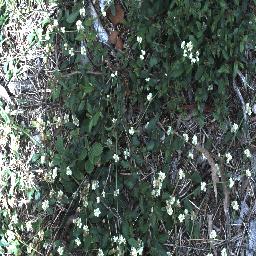
Label: chinee_apple